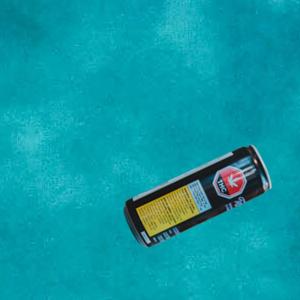
Label: cans